Color vision

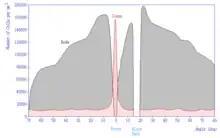
Cones are present at a low density throughout most of the retina, with a sharp peak in the center of the fovea. Conversely, rods are present at high density throughout most of the retina, with a sharp decline in the fovea.

A range of wavelengths of light stimulates each of these receptor types to varying degrees. The brain combines the information from each type of receptor to give rise to different perceptions of different wavelengths of light.